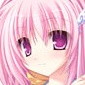
Portrait style: Anime Portrait